Ricky Dillon

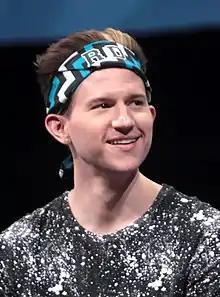
Dillon at VidCon 2014

Richard Porter Dillon Jr. is an American YouTube personality and singer. Over his ten years on YouTube, Dillon has amassed over 3.2 million subscribers on his channel, as well as more than 415 million views on his videos.